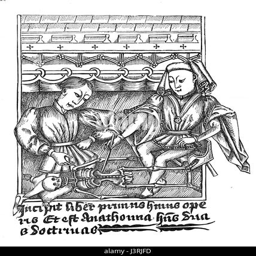
illustration from a fourteenth century ms in on surgery